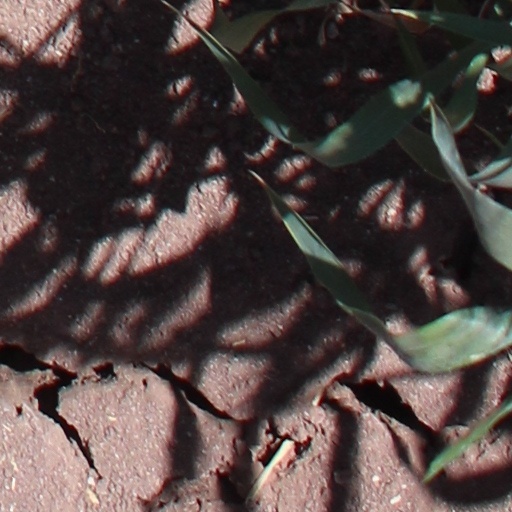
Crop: wheat